Nazarat Taleem

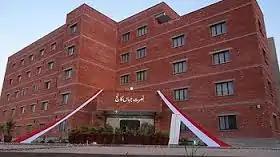
Nusrat Jahan college Rabwah

Nazarat Taleem offers undergraduate and postgraduate education to the community members through, Nusrat Jahan College, Rabwah. Currently BS Honors and master's degree programs in pure and applied scientific fields are being offered there.